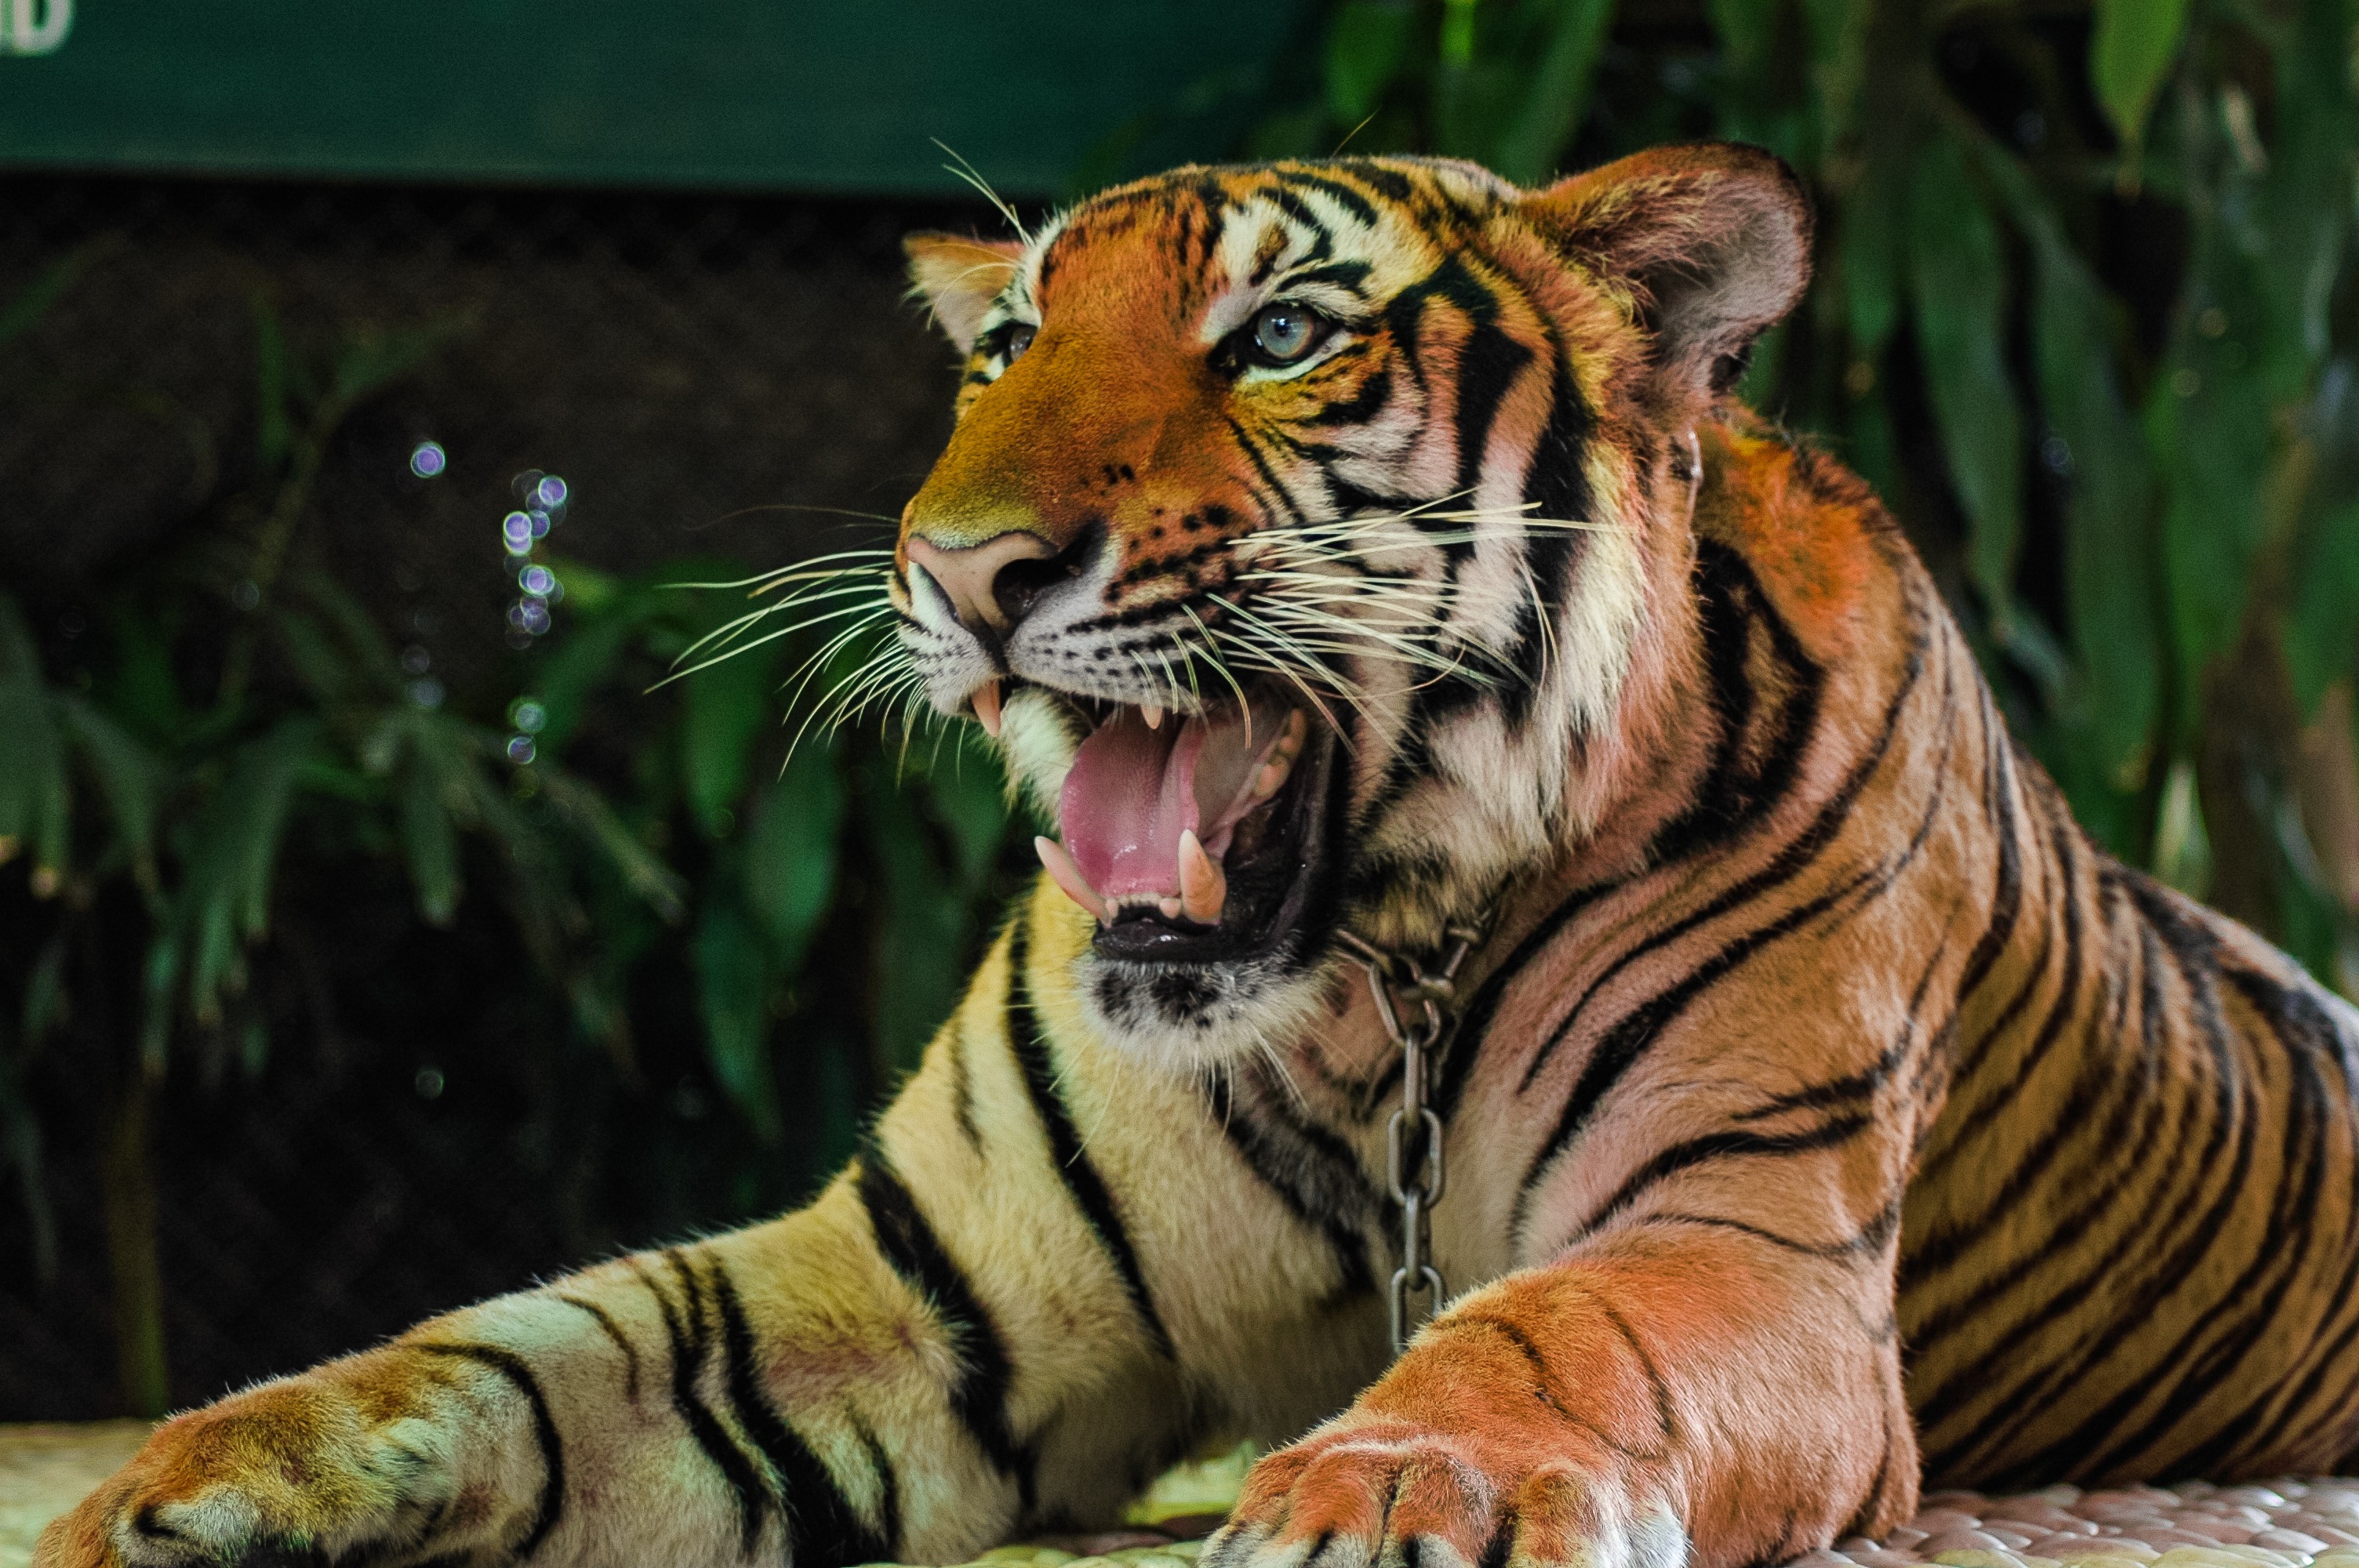
wildlife, zoo, portrait, jungle, cat, mammal, fauna, whiskers, tiger, vertebrate, big cats, cat like mammal